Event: Nepal Earthquake
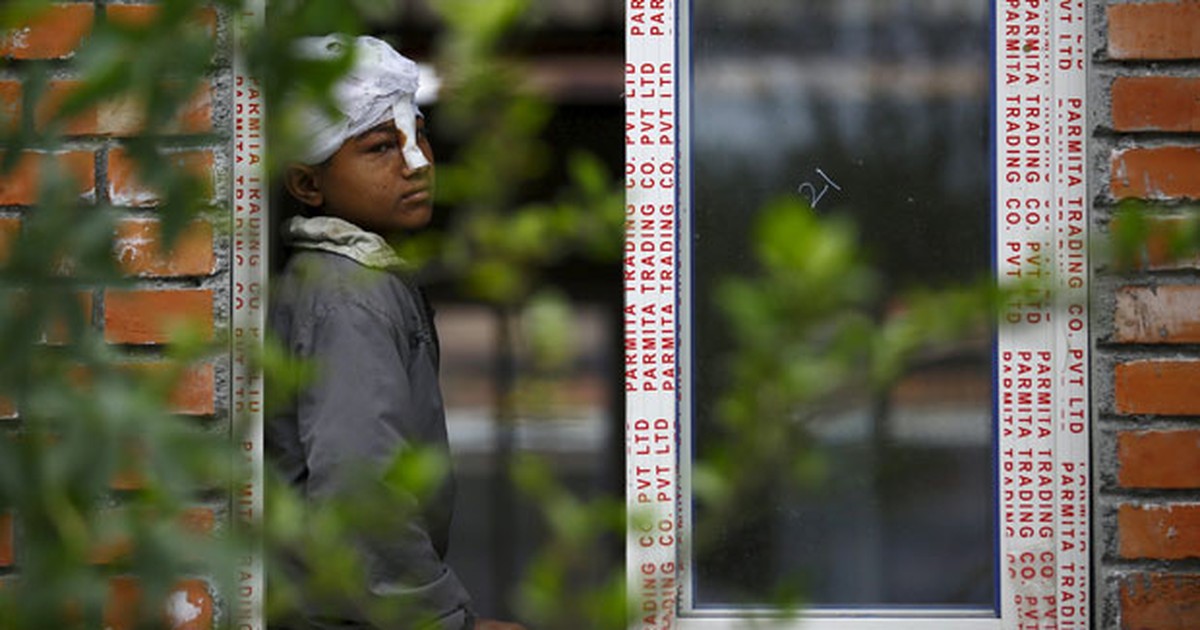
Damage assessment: no_damage